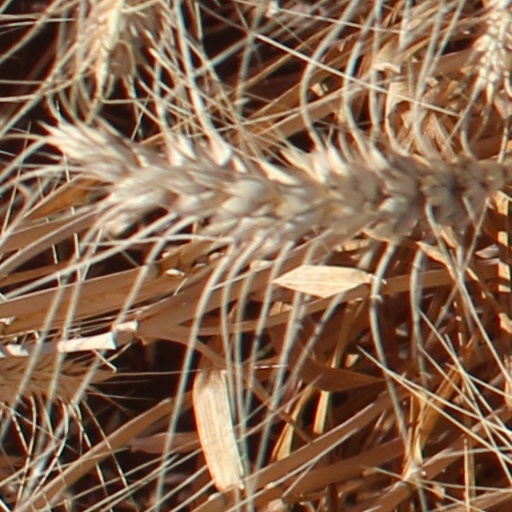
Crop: wheat